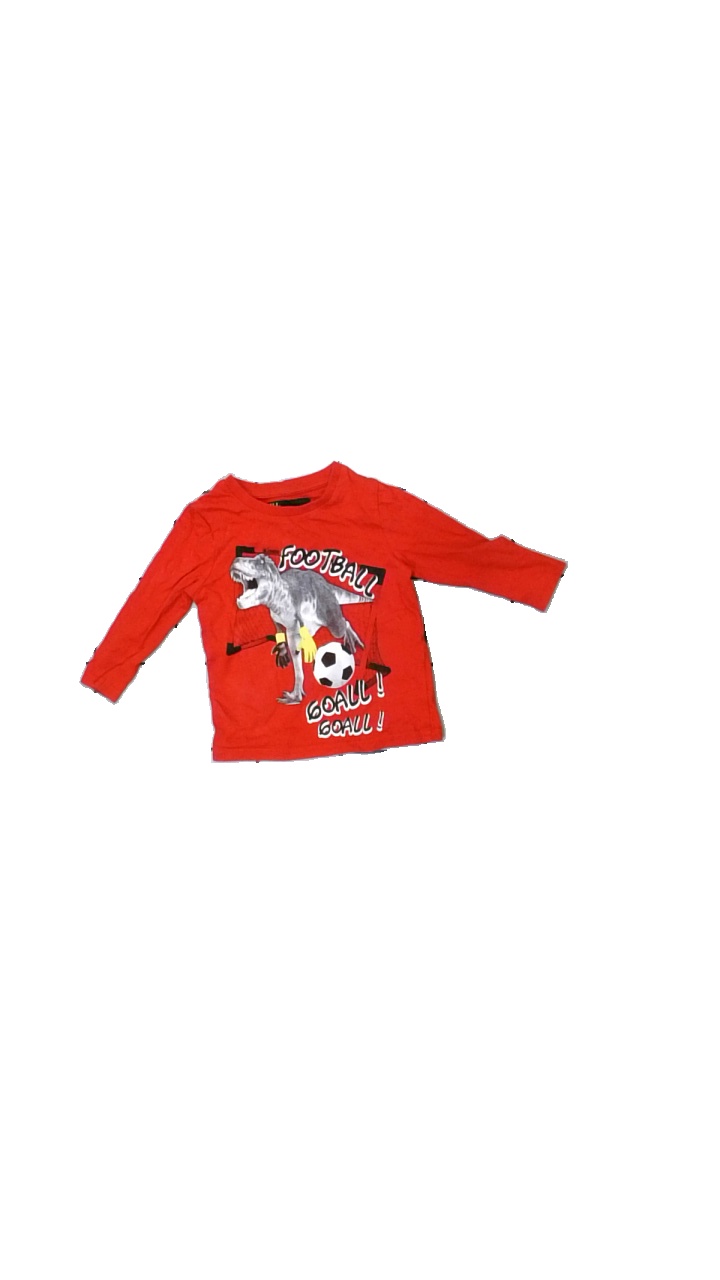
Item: Sweater (Children)
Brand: Skill
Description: barntröja med djur tryck
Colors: Red, White, Black, Yellow, Grey
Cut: C-collar
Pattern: Animal print
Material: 100% bomull
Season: All
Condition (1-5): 4
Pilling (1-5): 4
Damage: smuts fläck
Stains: Minor
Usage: Reuse
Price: <50